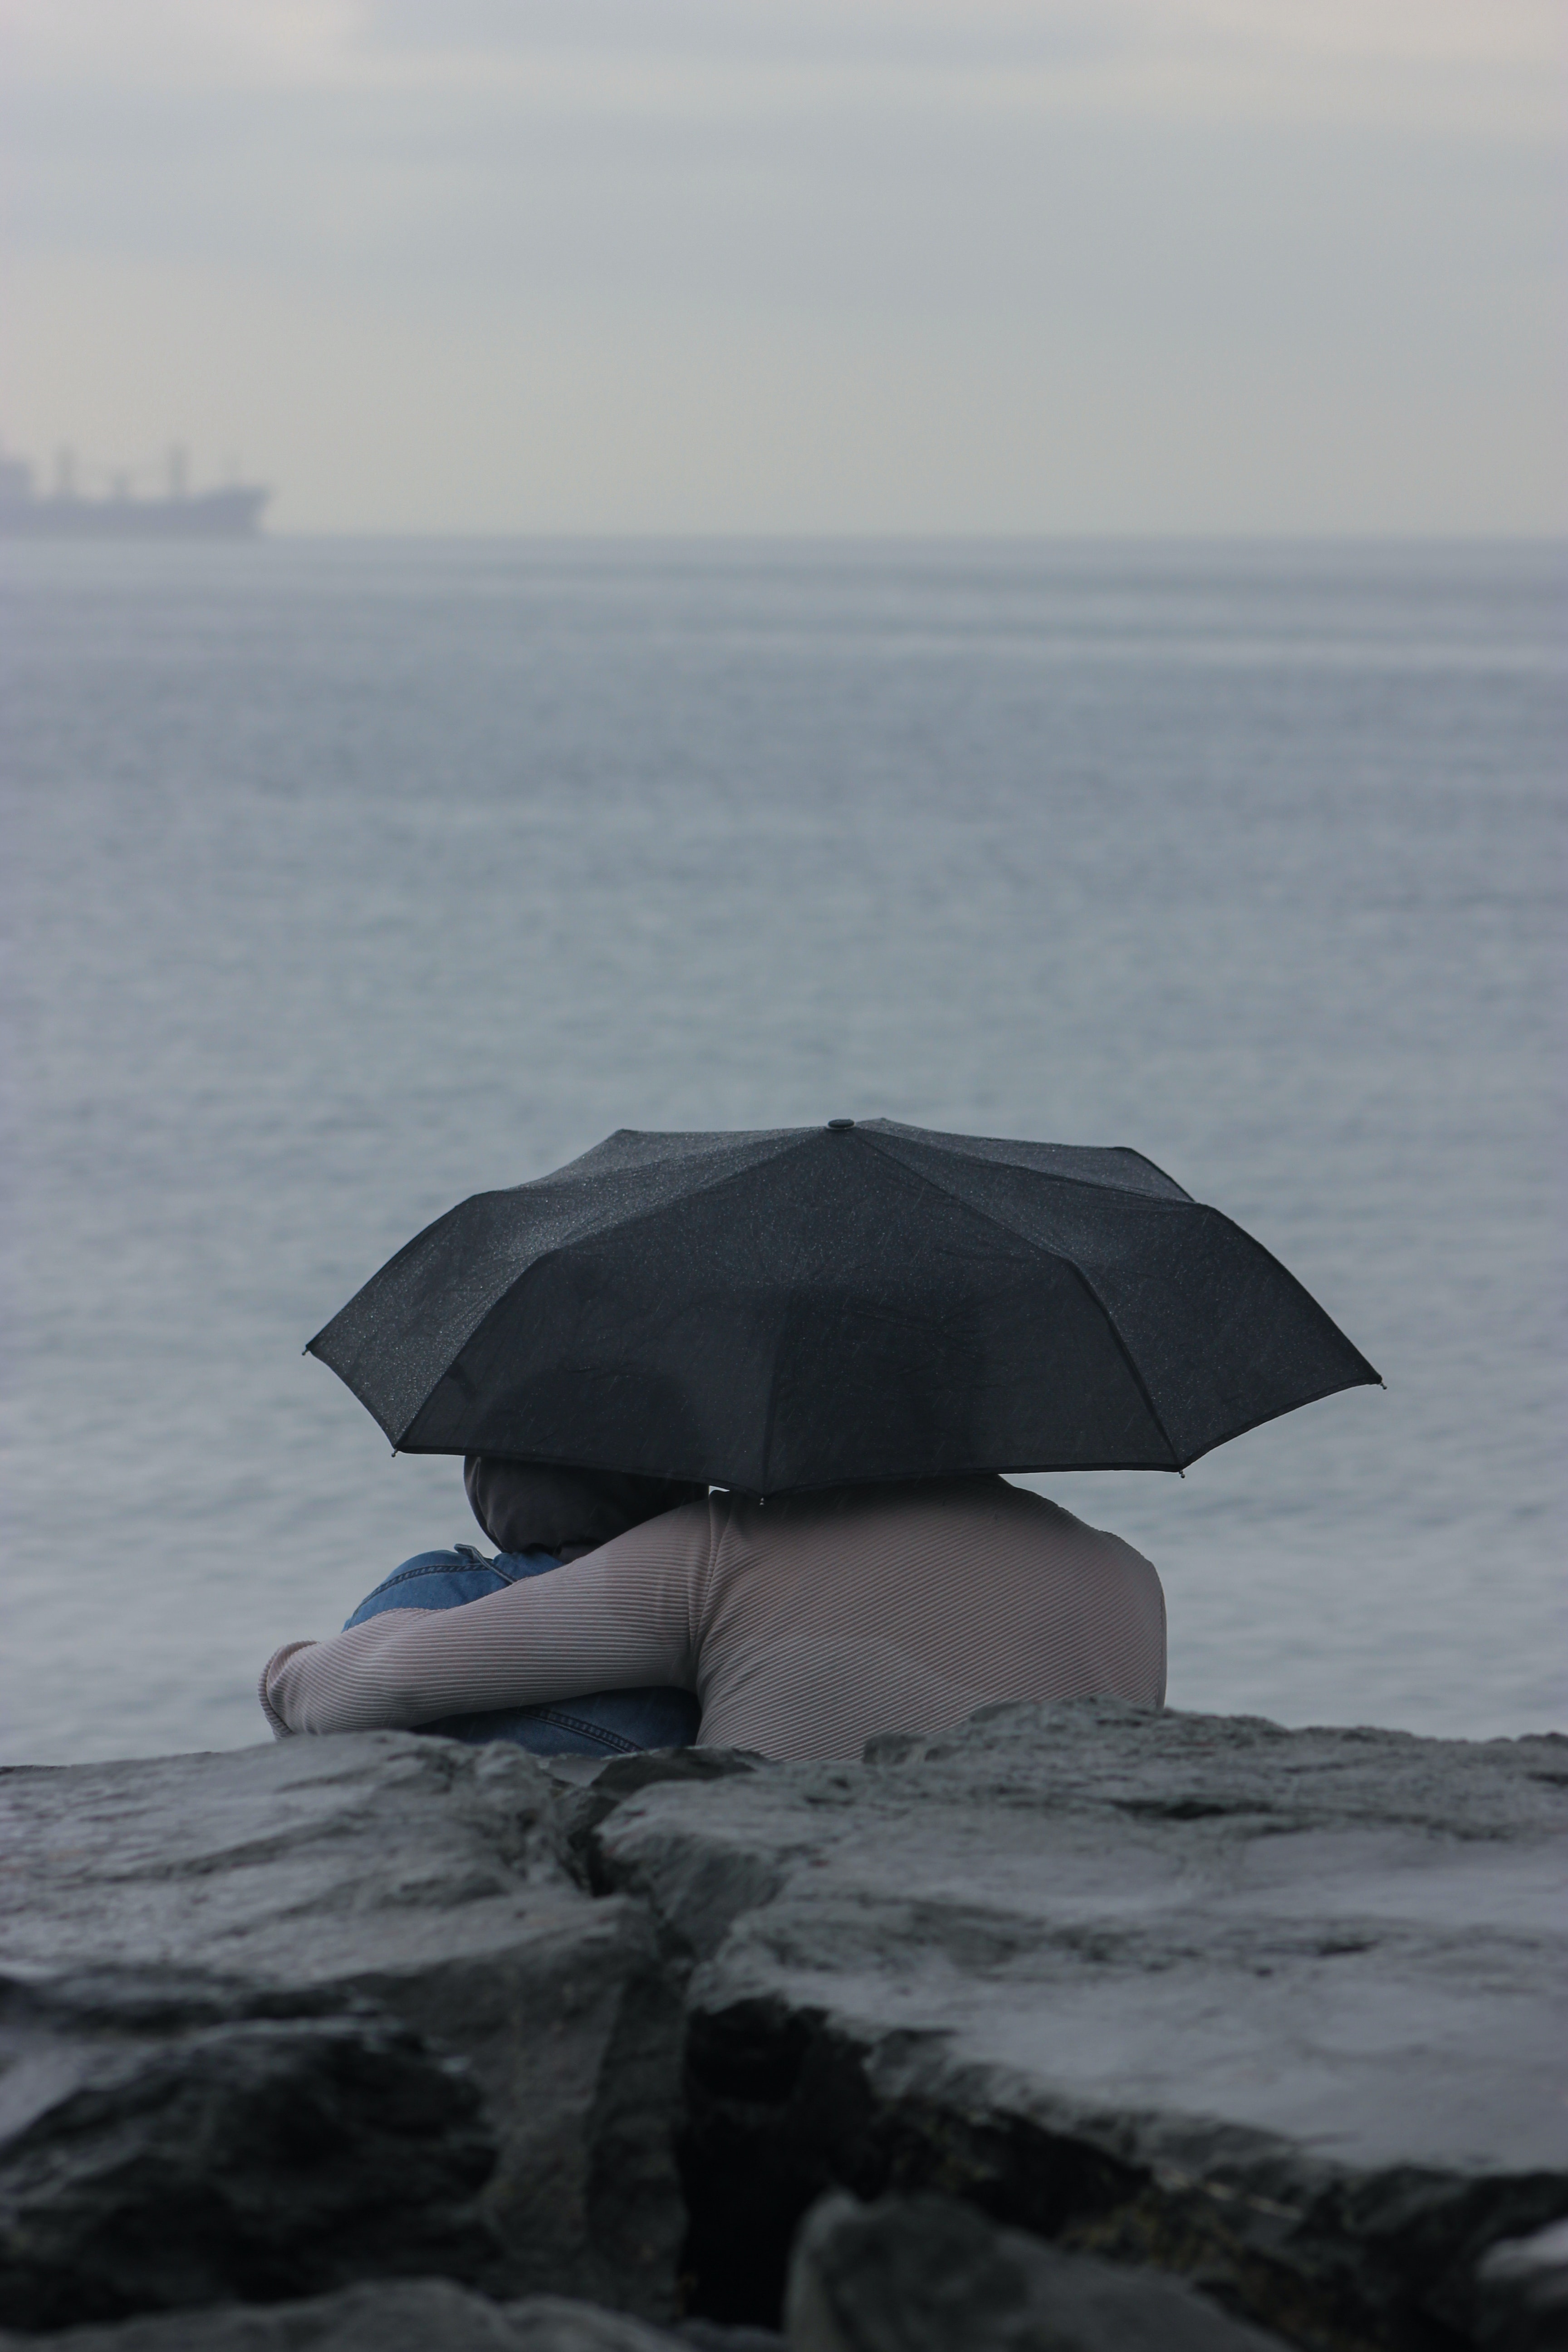
woman, water, sky, cloud, umbrella, boat, horizon, liquid, lake, landscape, rock, fashion accessory, ship, winter, shade, watercraft, precipitation, wind, ocean, freezing, wood, natural landscape, wind wave, reflection, monochrome photography